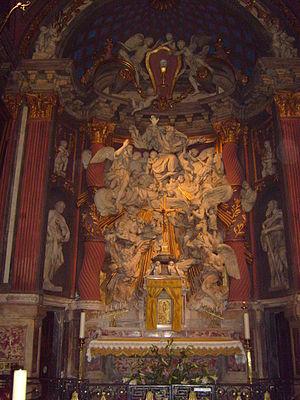
Christophe Veyrier né à Trets le 25 juin 1637 et mort à Toulon le 10 juin 1689 est un sculpteur baroque français.
La cathédrale Notre-Dame-de-la-Seds de Toulon, dite aussi Sainte-Marie-de-la-Seds ou Sainte-Marie-Majeure, est une cathédrale catholique située à Toulon, dans le département du Var. Elle est le siège du diocèse de Toulon, érigé au Vᵉ siècle. L'édifice actuel est d'architecture romane du XIᵉ siècle, remanié aux XVIIᵉ et XVIIIᵉ siècles, et classé monument historique depuis 1997.